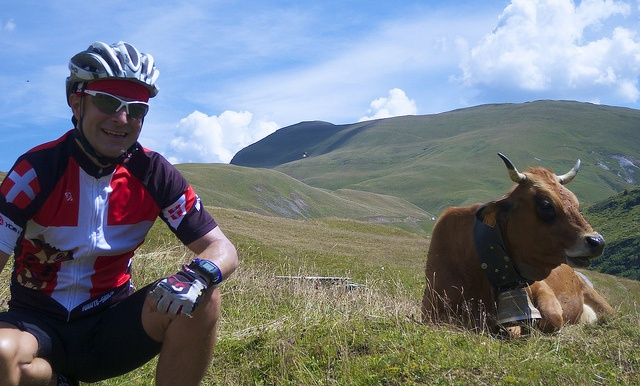
there is a male biker sitting next to a cow that is laying down
A Swiss biker in full outfit sits in an Alpine mountain meadow next to a cow in a scarf.
A man squatting in a field next to a cow.
Cyclist posing next to cow in hilly open grassy field.
A cyclist squats beside a bull on a grassy hillside.